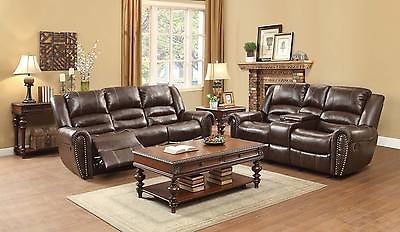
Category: sofa